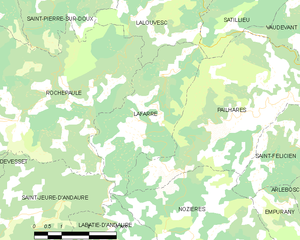
Carte des communes françaises: Lafarre